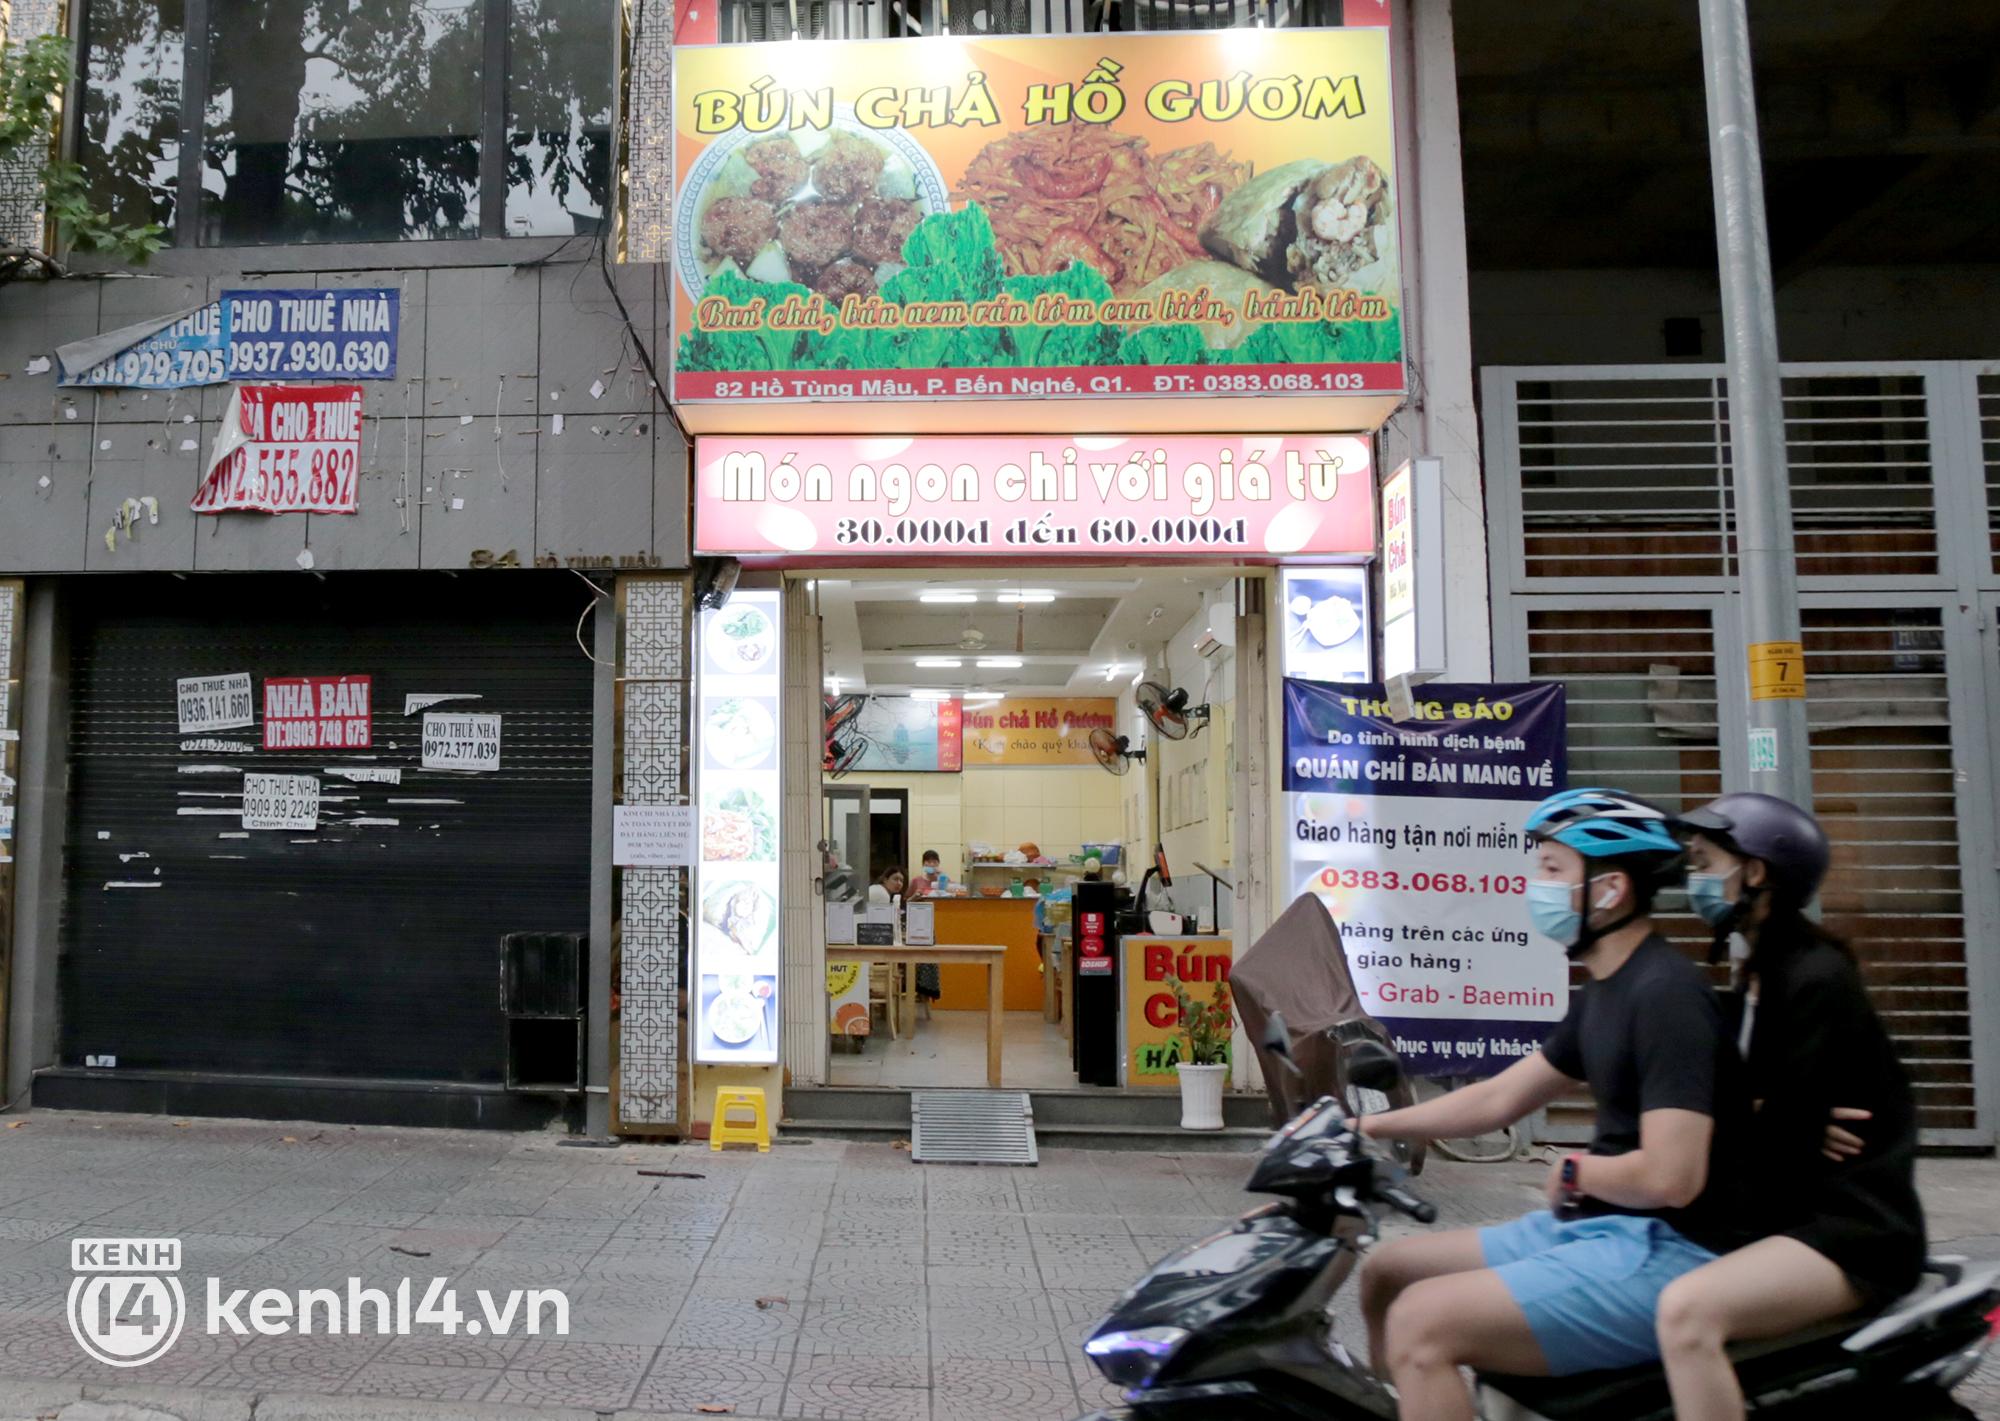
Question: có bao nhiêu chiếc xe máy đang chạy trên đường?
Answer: có một chiếc xe máy đang chạy trên đường